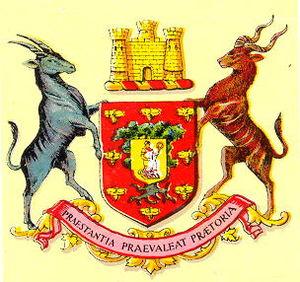
Pretoria ou Prétoria est une ville d'Afrique australe et la capitale administrative de l'Afrique du Sud. Elle fut également de 1860 à 1902 la capitale de la république sud-africaine du Transvaal, de 1902 à 1910 celle de la colonie du Transvaal puis, de 1910 à 1994, le chef-lieu de la province du Transvaal. Elle est située aujourd'hui dans la province du Gauteng.